Grand Baton (band)

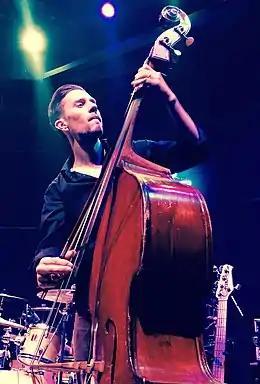
Aidan Carroll of Grand Baton performing at The Dakota Jazz Club in Minneapolis, November 2016

Grand Baton and Fischer collaborated with The Seattle Symphony in February 2018 for the musical program "Just A Kiss Away" in which rock and roll anthems including The Rolling Stone's "Gimme Shelter" and Led Zeppelin's "Rock and Roll" were recreated from an orchestral perspective.